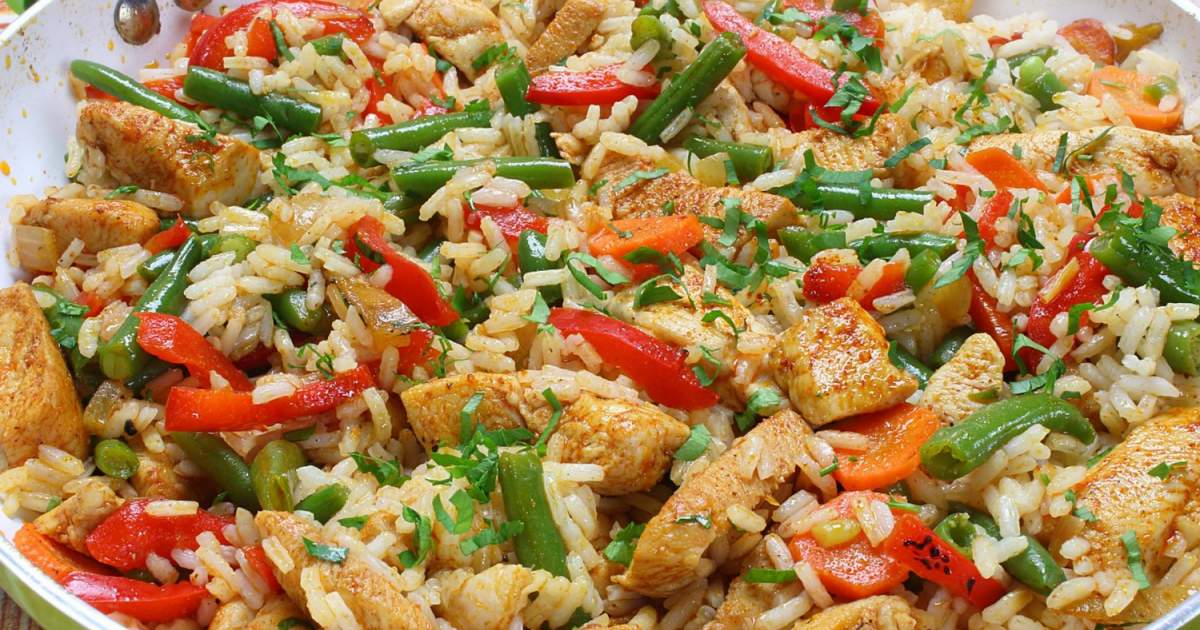
Dish: fried_rice